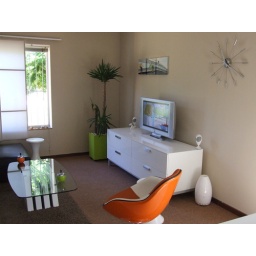
flower pot &amp;amp; window screens by spacefiller designs